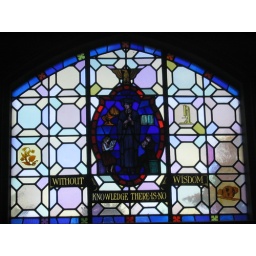
This stained glass window is in Crawford Hall on the campus of Grove City College in Grove City Pa.